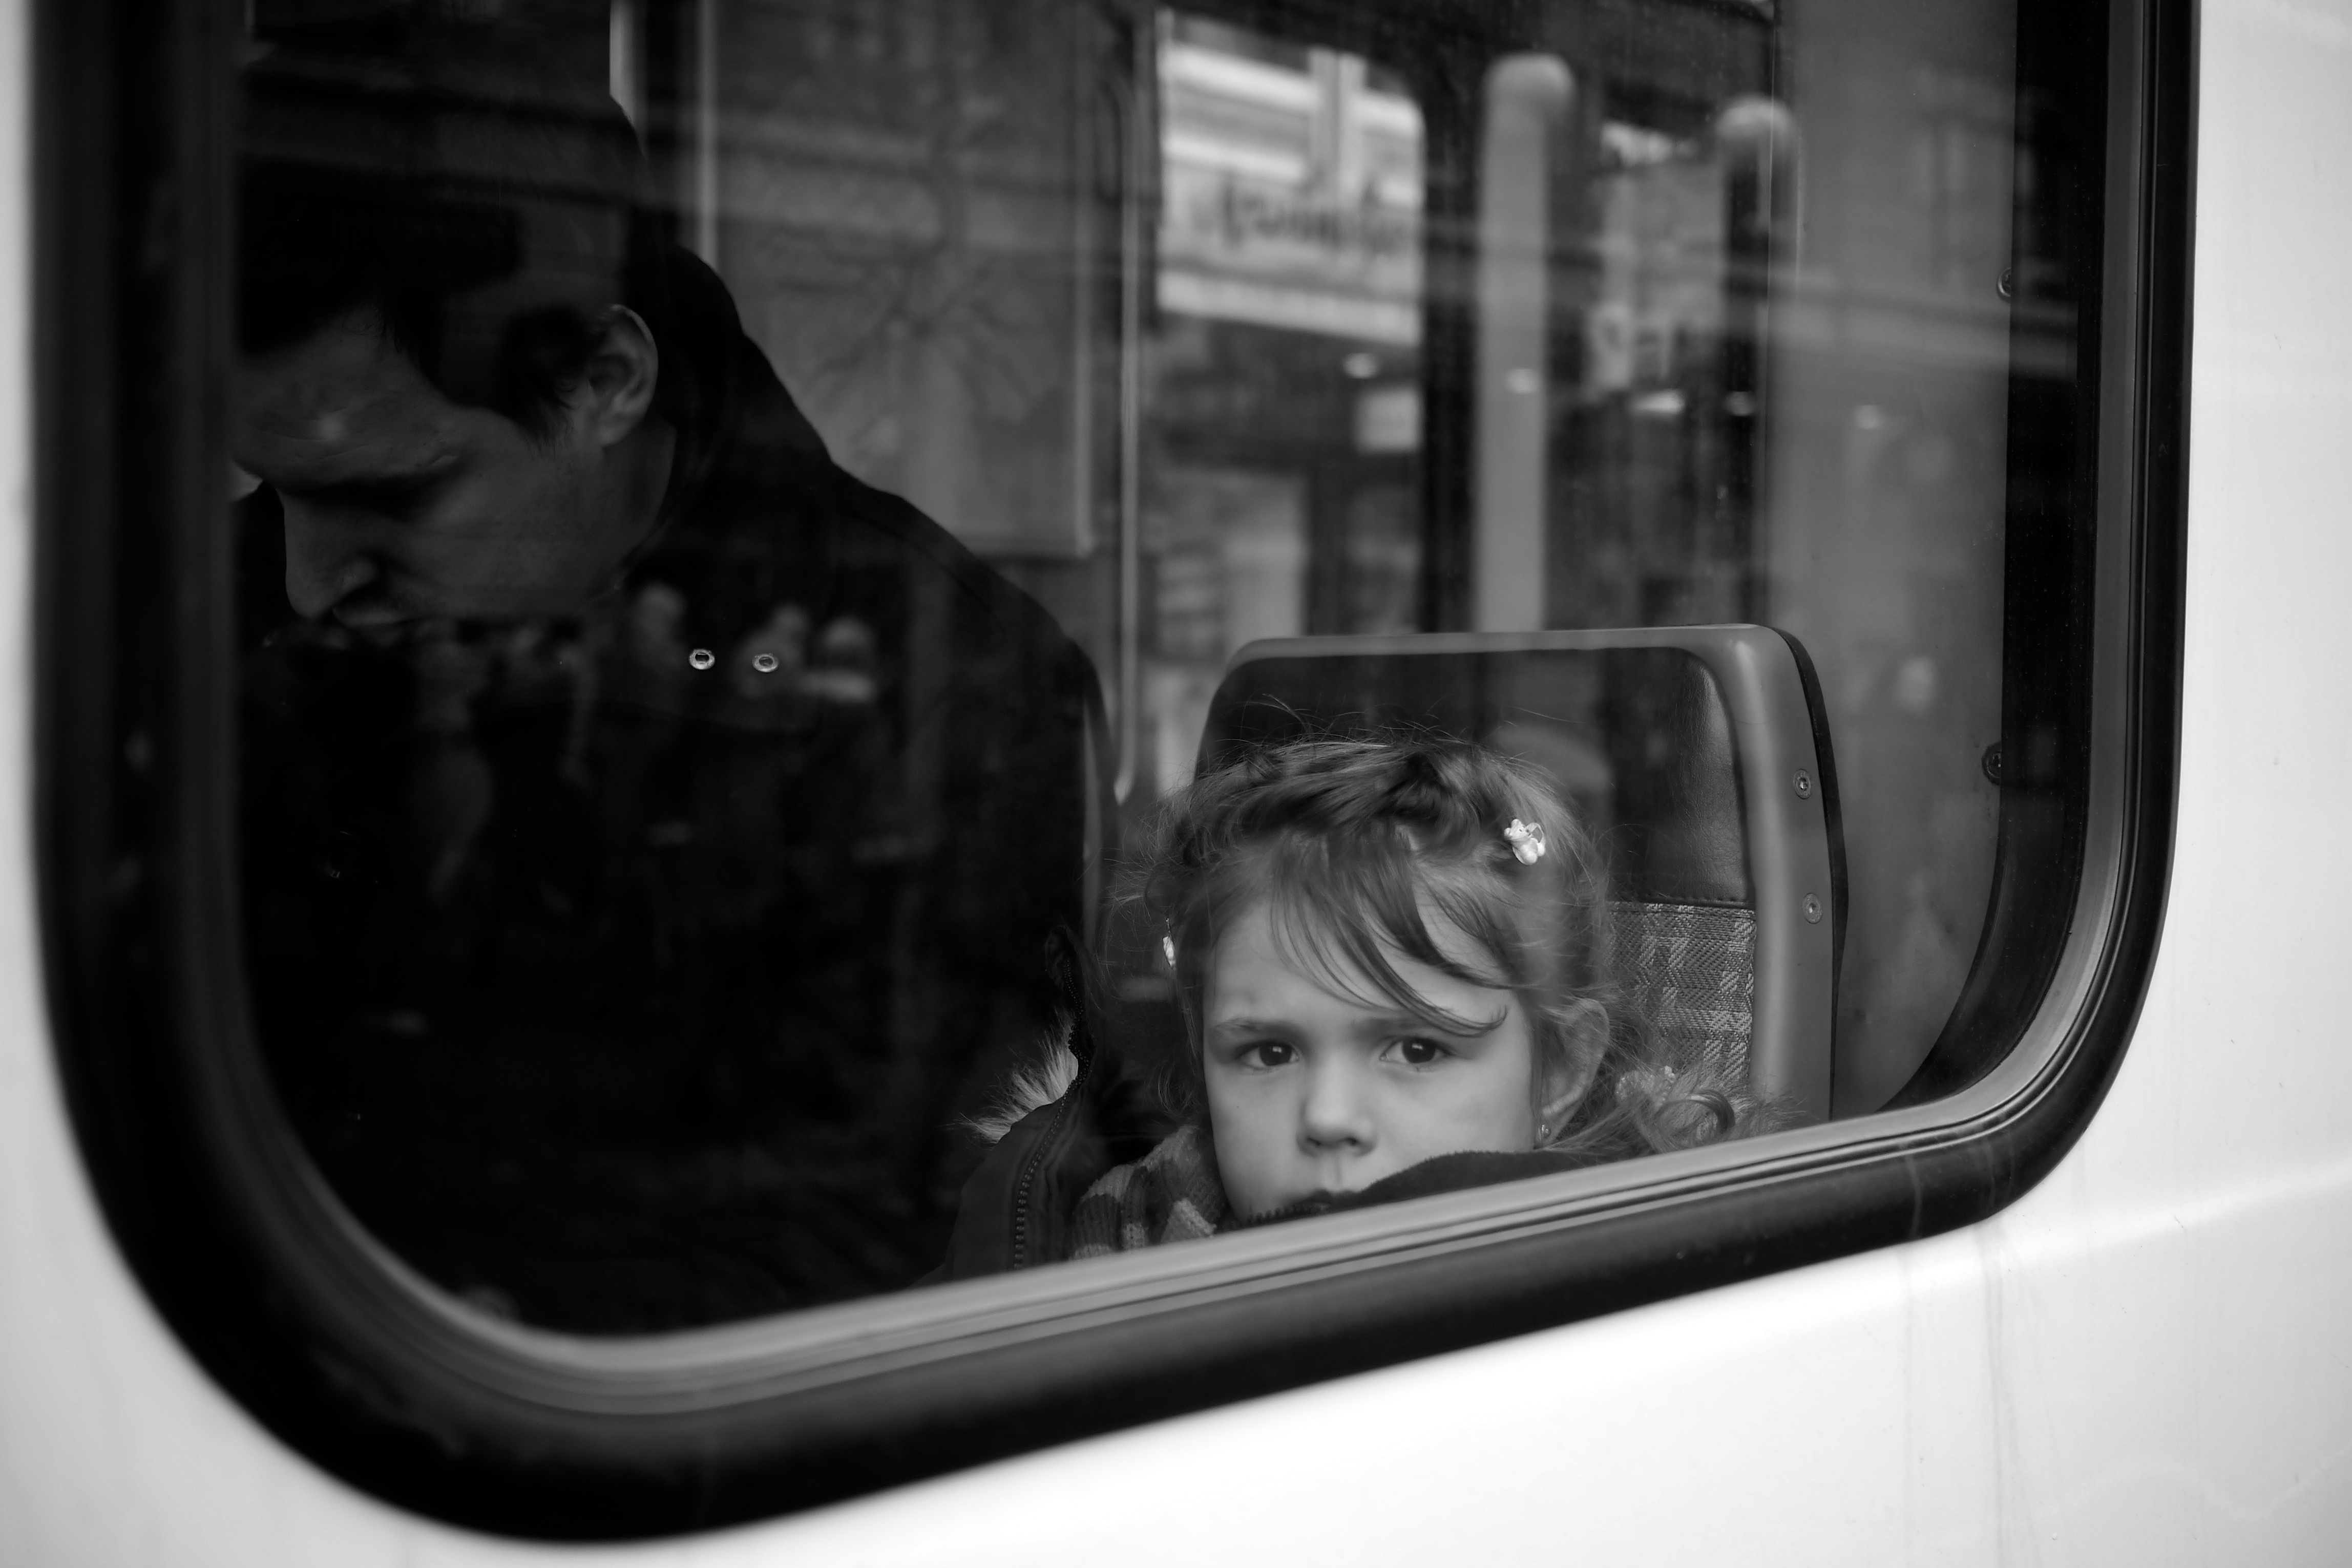
black and white, white, street, photography, ebook, vehicle, training, black, monochrome, public transport, streetphotography, flickr, thomas, video, digital camera, olympus, photograph, snapshot, omd, image, fuji, leica, monochrom, leuthard, hcb, thomasleuthard, monochrome photography, film noir